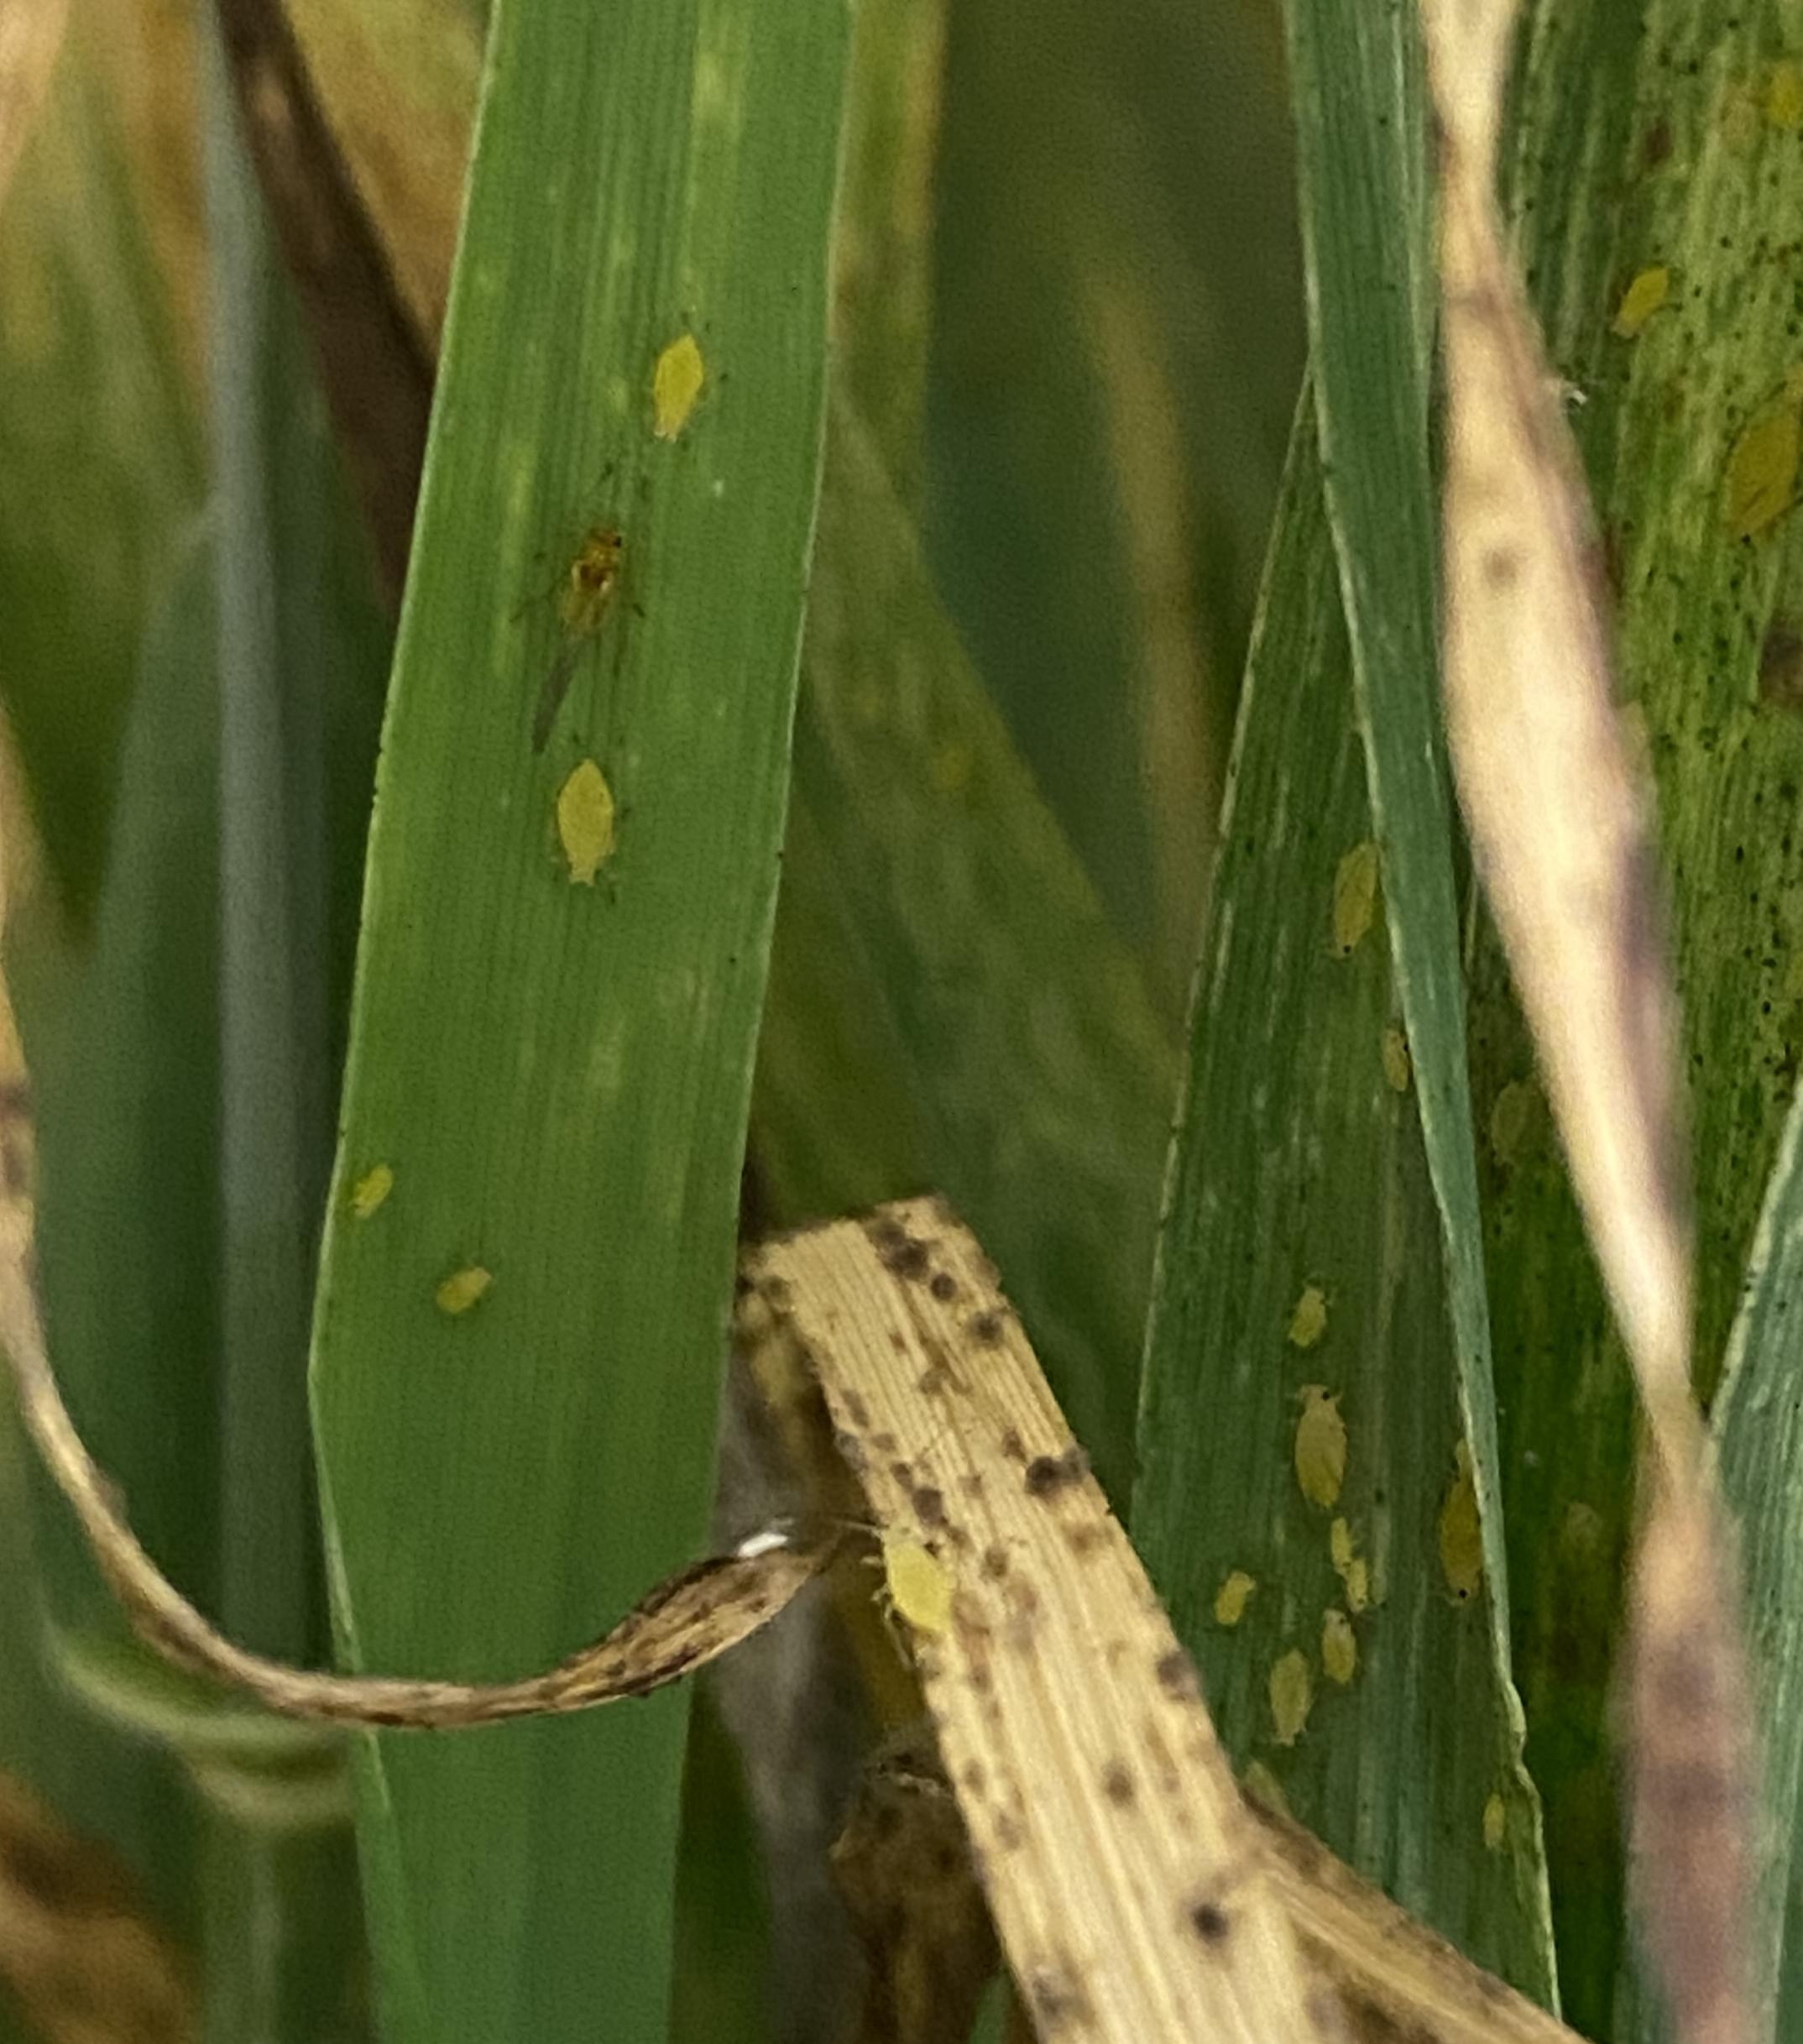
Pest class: cereal_grass_aphid